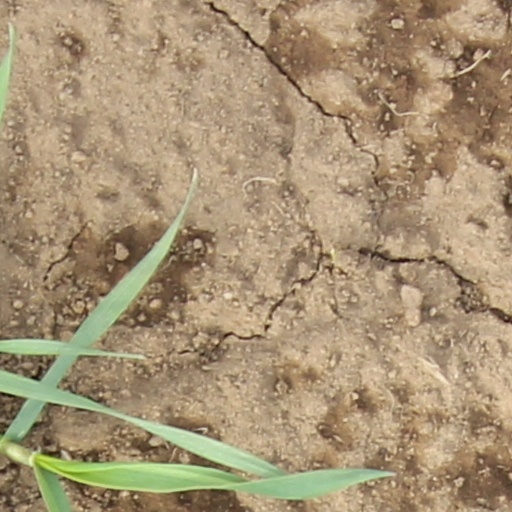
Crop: wheat